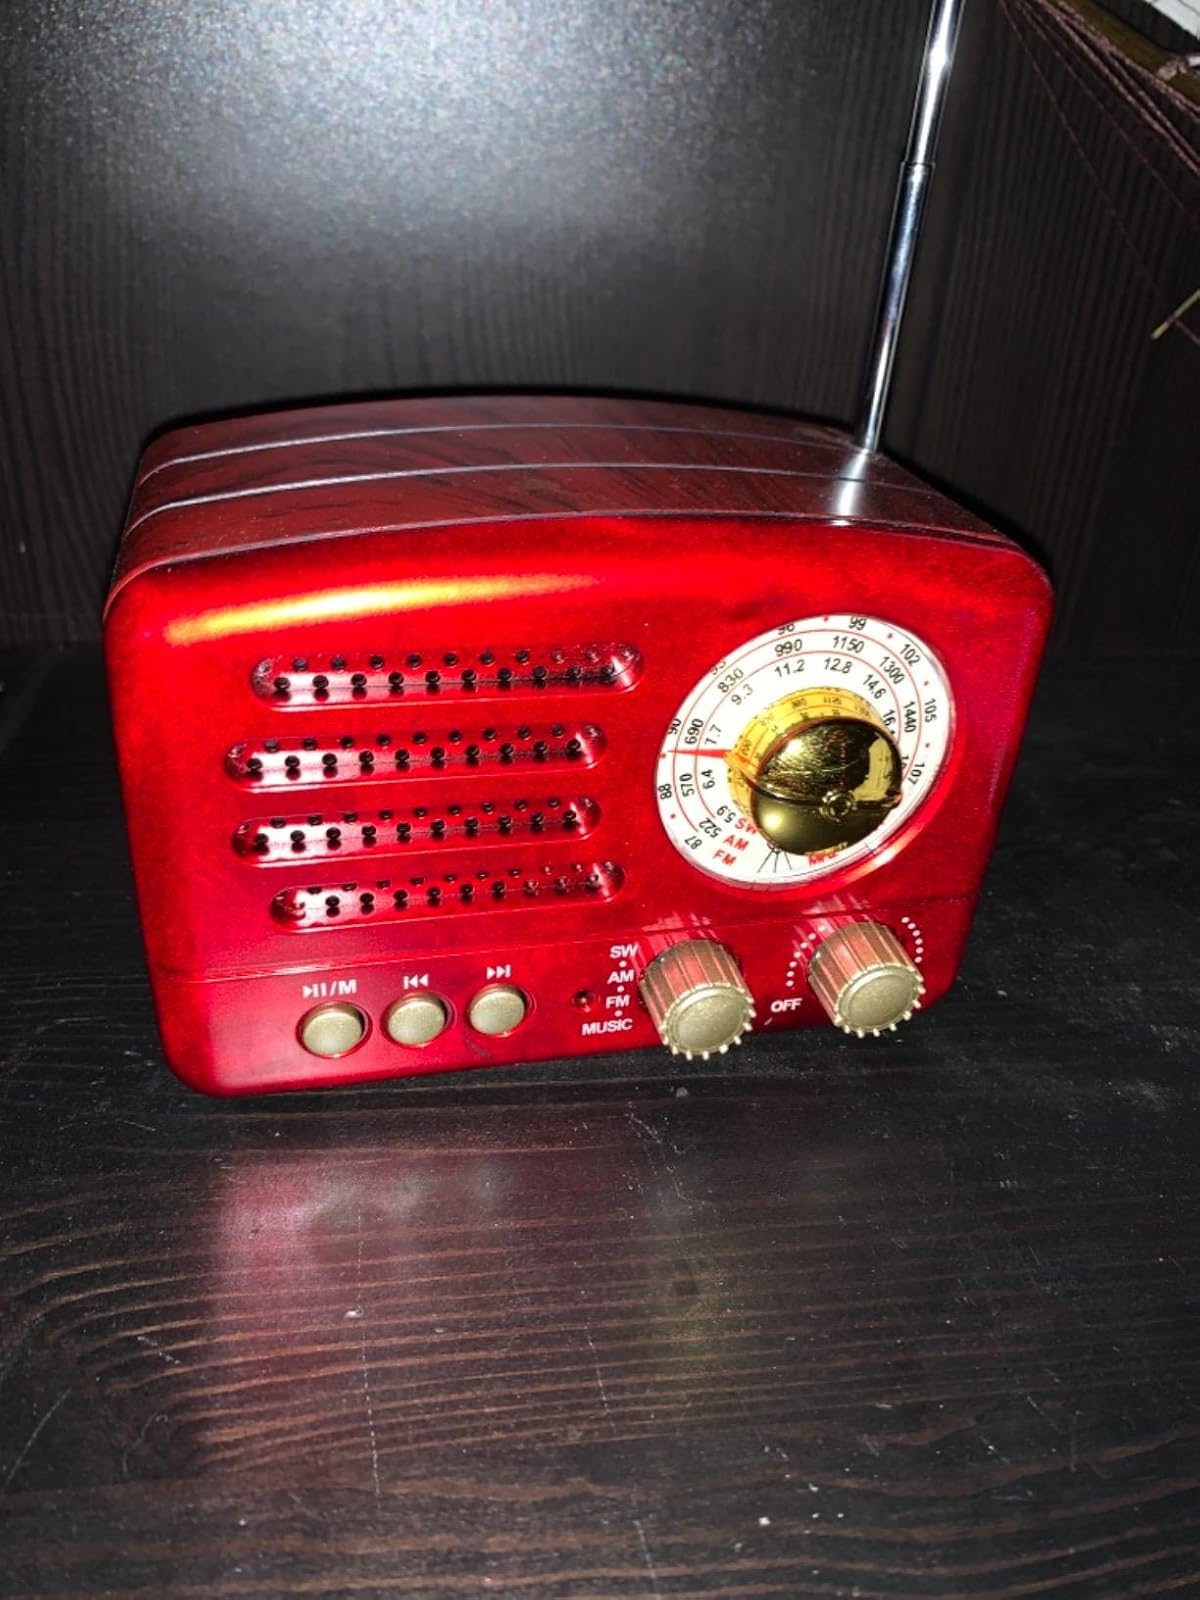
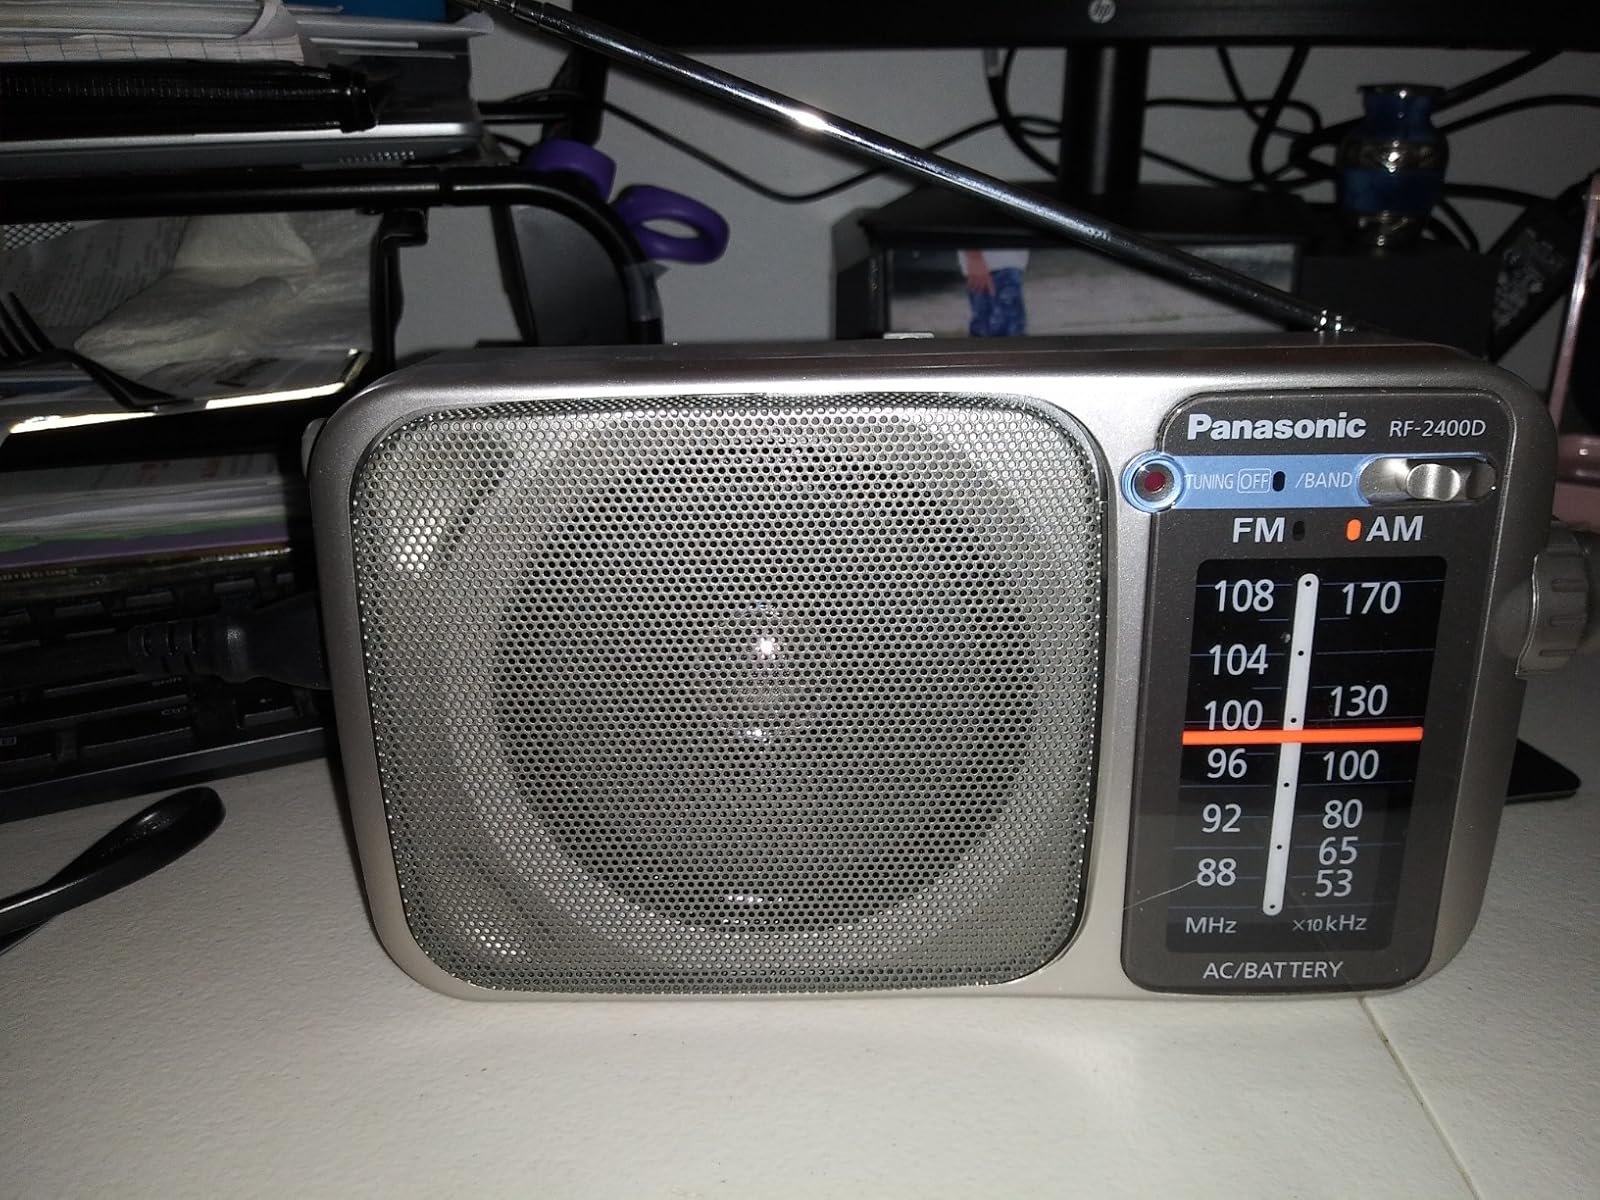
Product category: radio
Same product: no